Zvezda (ISS module)

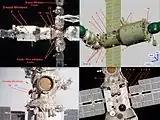
Russian Orbital Segment windows

"Zvezda" has 13 windows. There are two diameter windows, one in each of the two crew sleep compartments (windows No. 1 and 2), six diameter windows (No. 3, 4, 5, 6, 7 and 8) on the forward Transfer Compartment earth-facing floor, a diameter window in the main Working Compartment (No. 9), and one diameter window in the aft transfer compartment (No. 10). There are a further three diameter windows in the forward end of the forward transfer compartment (No. 12, 13 and 14), for observing approaching craft. Designers did not include installation of Window No. 11.